Domenico Maggiora

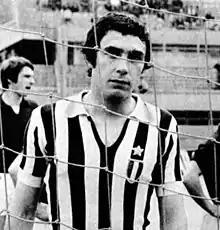
Maggiora with Juventus in 1973

Domenico Maggiora (born 14 January 1955 in Quattordio) is an Italian professional football coach and former player.